Alexander Italianer

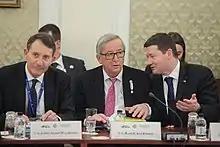
Alexander Italianer (left) with European Commission President Jean-Claude Juncker (middle) and his successor as Commission Secretary-General, Martin Selmayr (right), in 2018

Alexander Italianer (born 16 March 1956) is a retired European civil servant from the Netherlands who served as Secretary-General of the European Commission from 2015 to 2018.